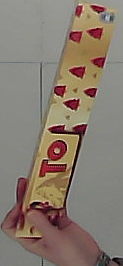
Product: toblerone_white